Falcón (TV series)

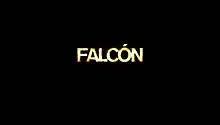

Falcón is a crime drama television series based on the books by Robert Wilson, produced by Mammoth Screen for the Sky, Canal+ and ZDF channels. It starred Marton Csokas as Chief Inspector Javier Falcón.